Brown carbon

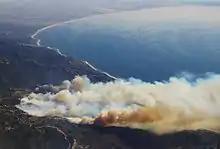
The Malibu fire looking southwest towards West Los Angeles. Santa Ana winds fuel the flames and blow the brown carbon filled smoke out to sea for miles

Aerosols are one of the most important contributors to climate change in the atmosphere. Many of the particles suspended in the atmosphere originate from a multitude of sources. Some of these sources are natural and some of them are man-made. Most aerosols reflect sunlight, and some also absorb it. A lot of these nanoparticles cause severe health effects in addition to climate effects. There are many human activities that produce these particles.